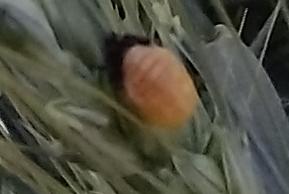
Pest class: predators